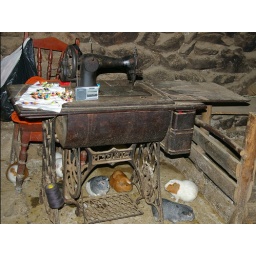
Sewing machine and guinea pigs (Cavia porcellus) in a house in the village of Ollantaytambo, Peru.